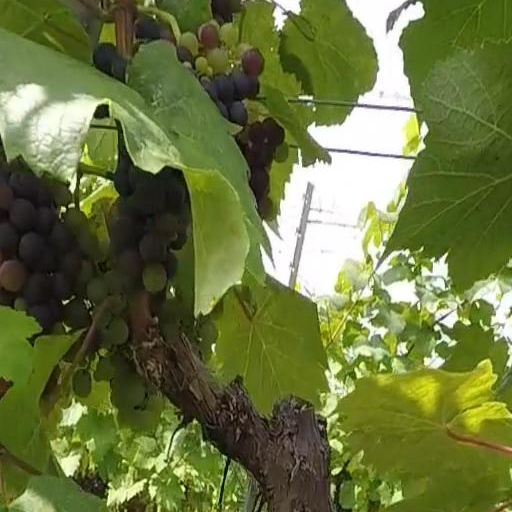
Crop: grape